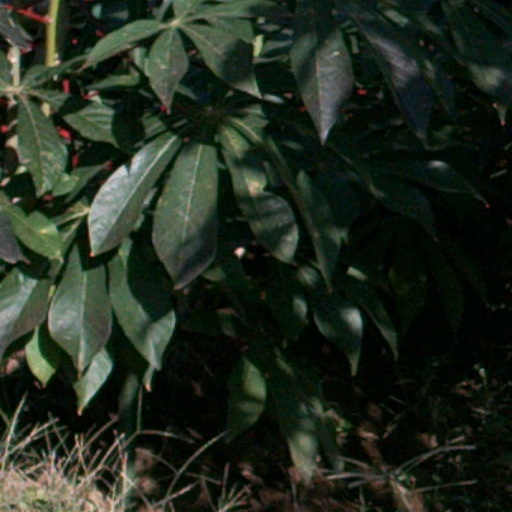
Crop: cassava